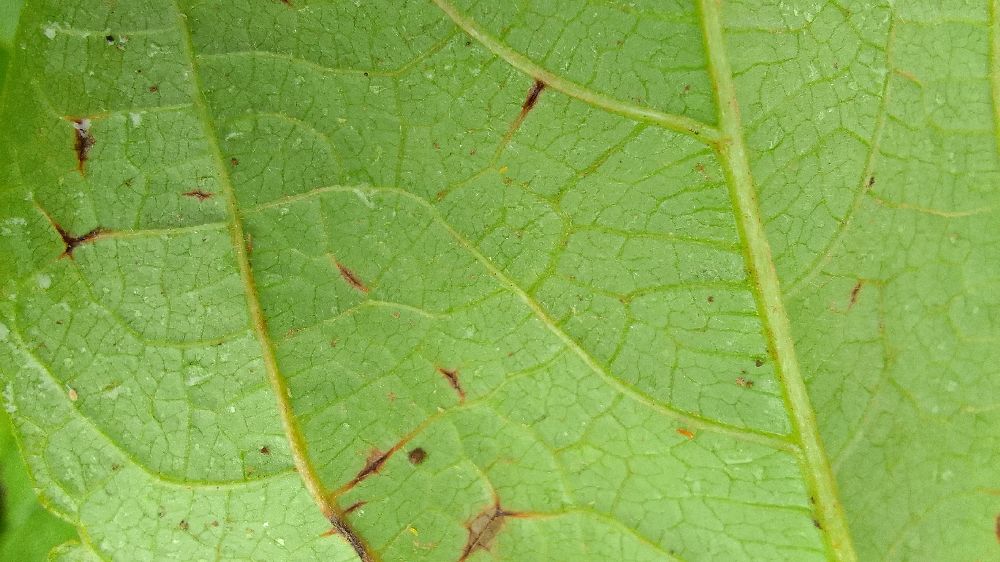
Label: anthracnose